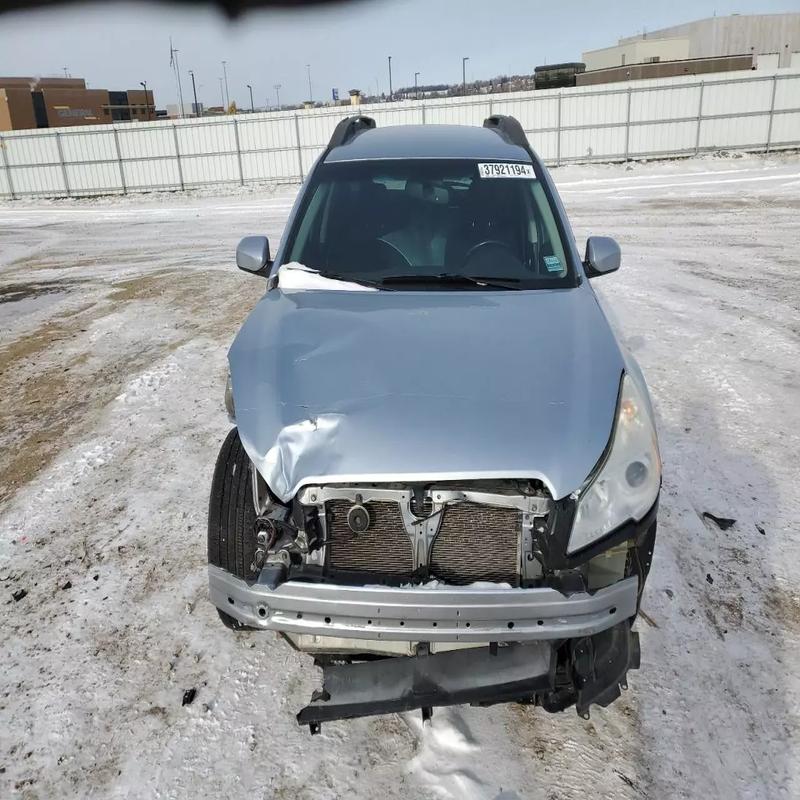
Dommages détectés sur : plaque d'immatriculation avant, pare-choc avant, feu avant droit, capot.
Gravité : majeur